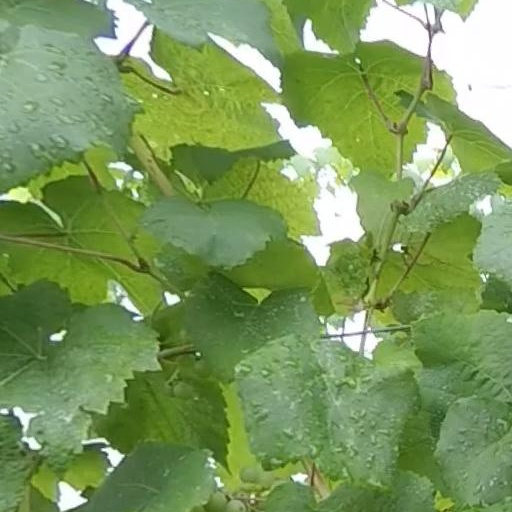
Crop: grape